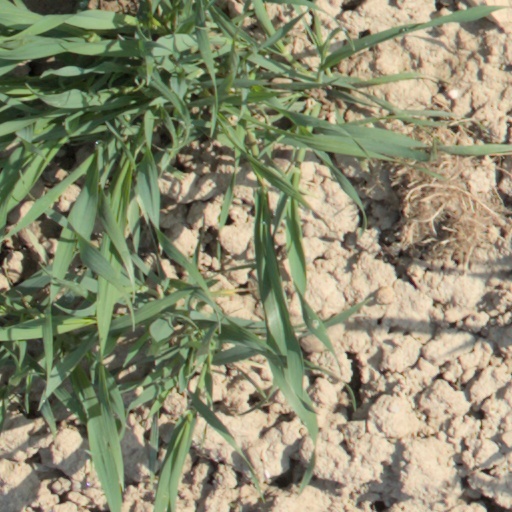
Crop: wheat